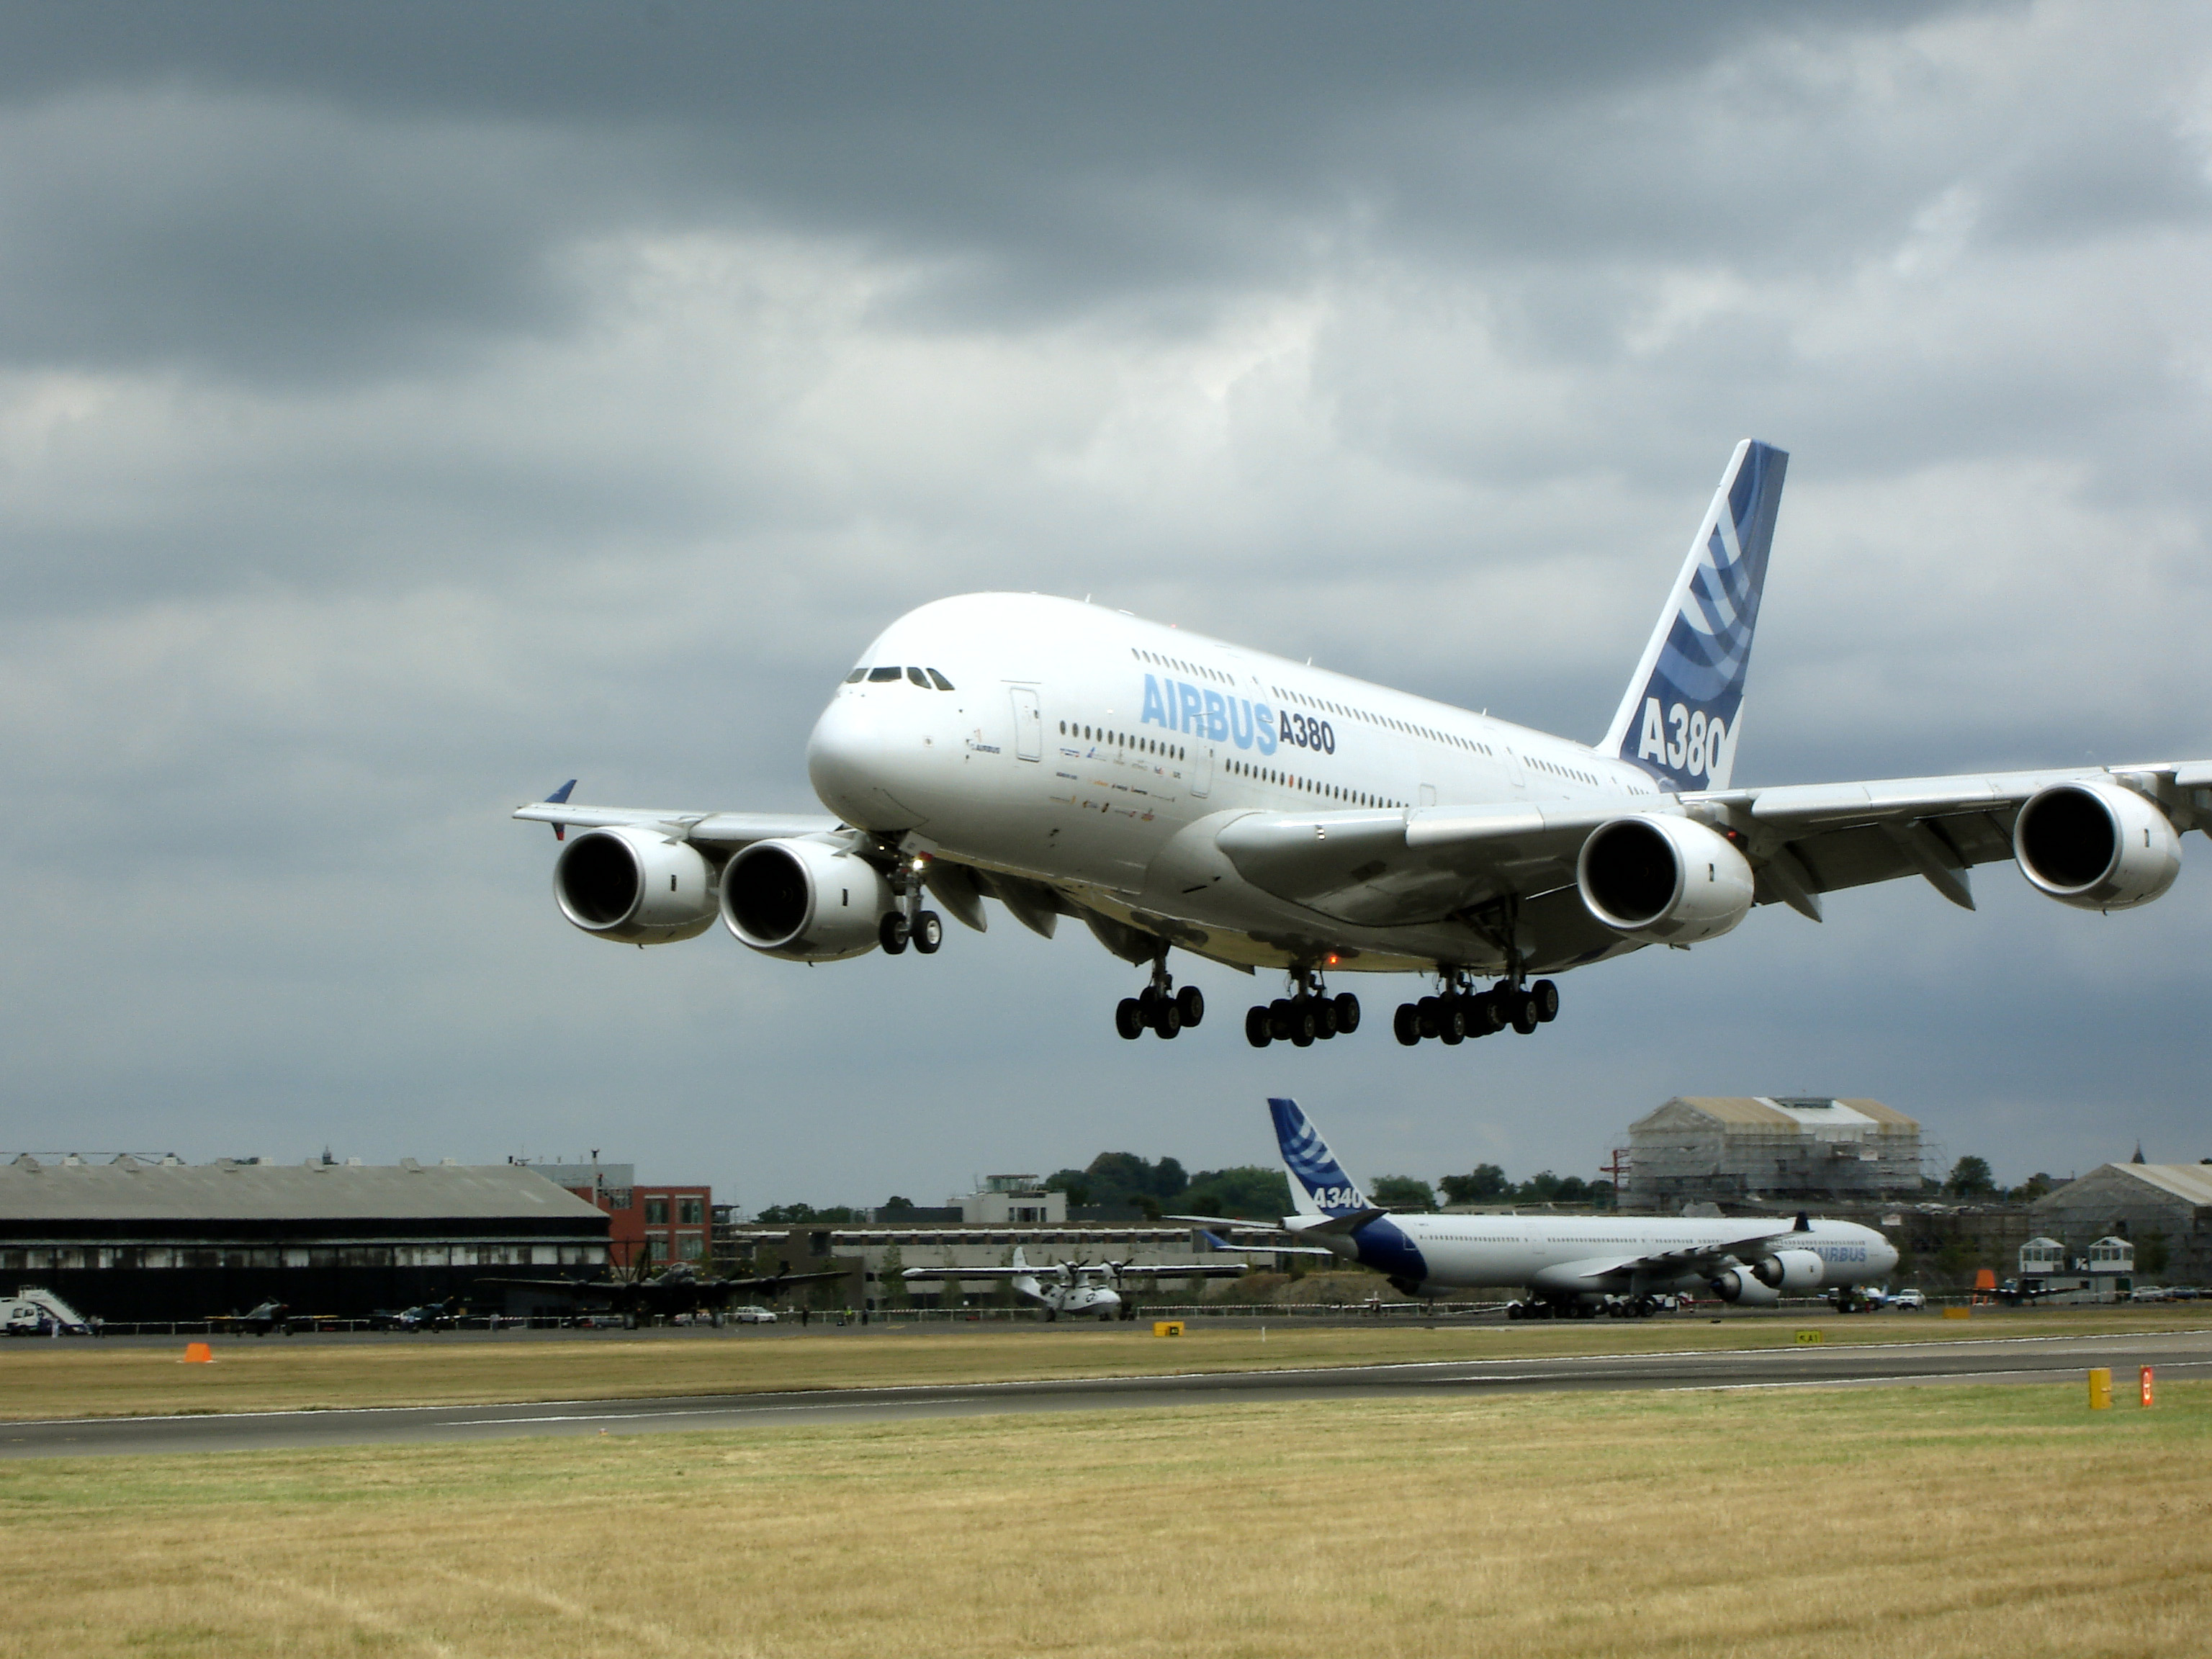
airplane, aircraft, vehicle, airline, aviation, airliner, airbus, a380, landing, takeoff, jet aircraft, airbus a330, boeing 777, boeing 767, airbus a380, air travel, atmosphere of earth, wide body aircraft, aerospace engineering, airbus a320 family